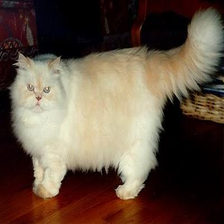
Species: cat
Breed: Persian